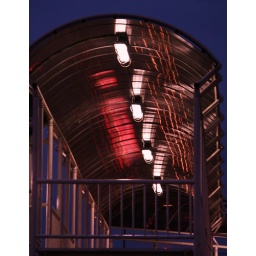
The reflected changing coloured light from a large adverizing screen in the shiny aluminium roof of a pedestrian bridge